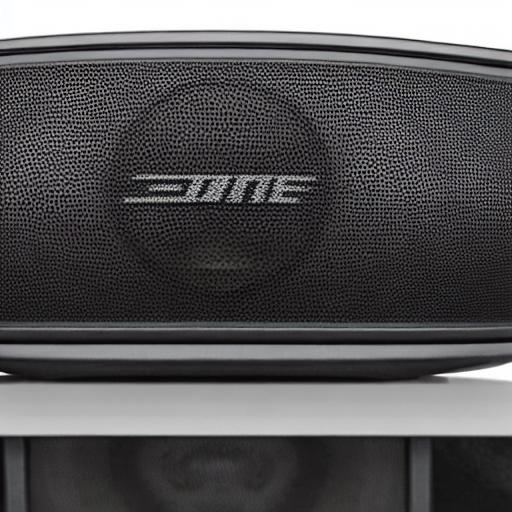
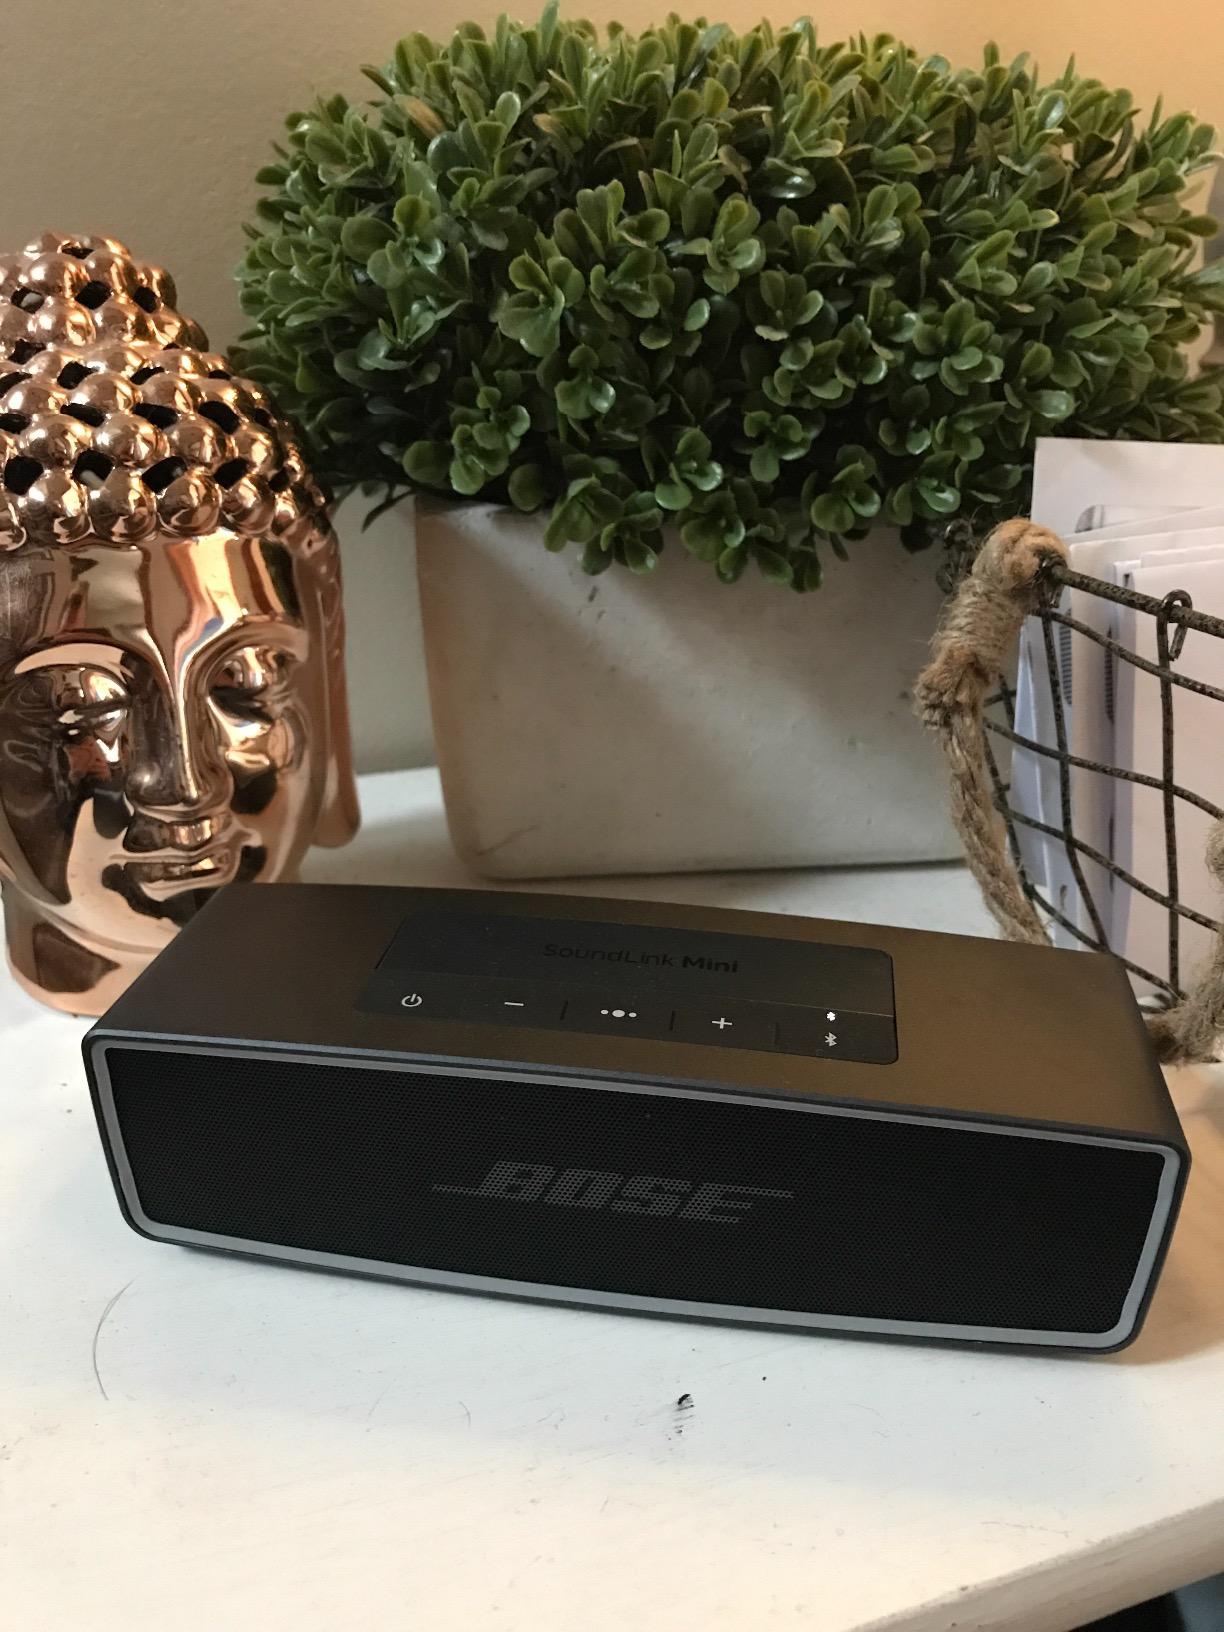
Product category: speaker
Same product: no